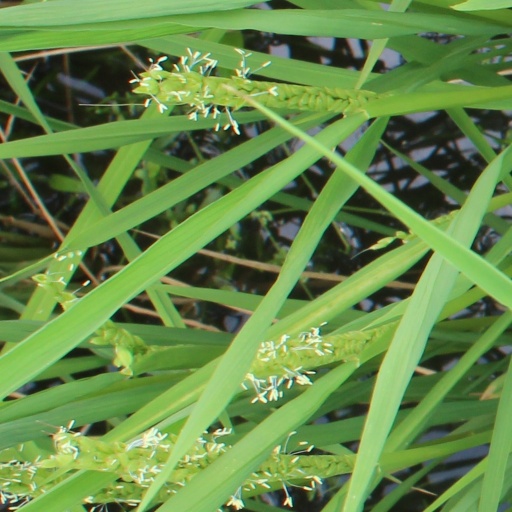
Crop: rice